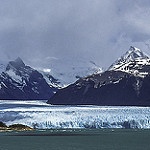
Scene: Outdoor